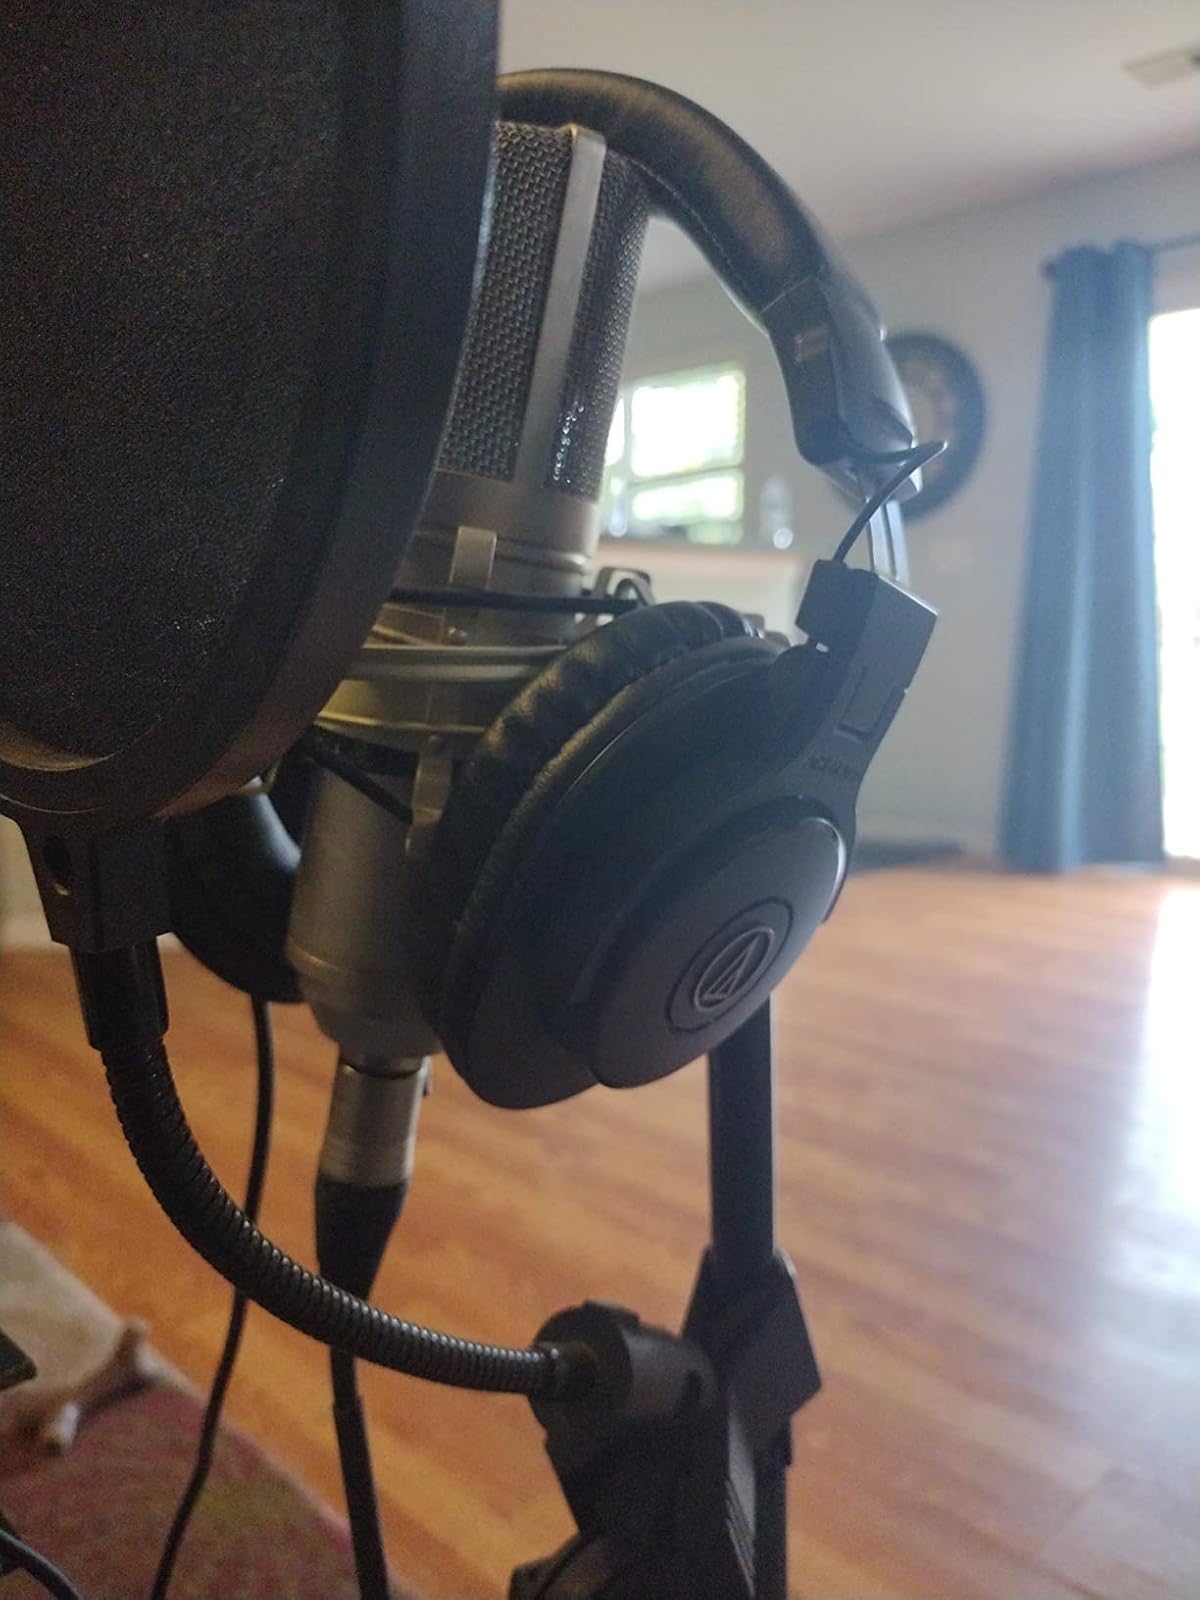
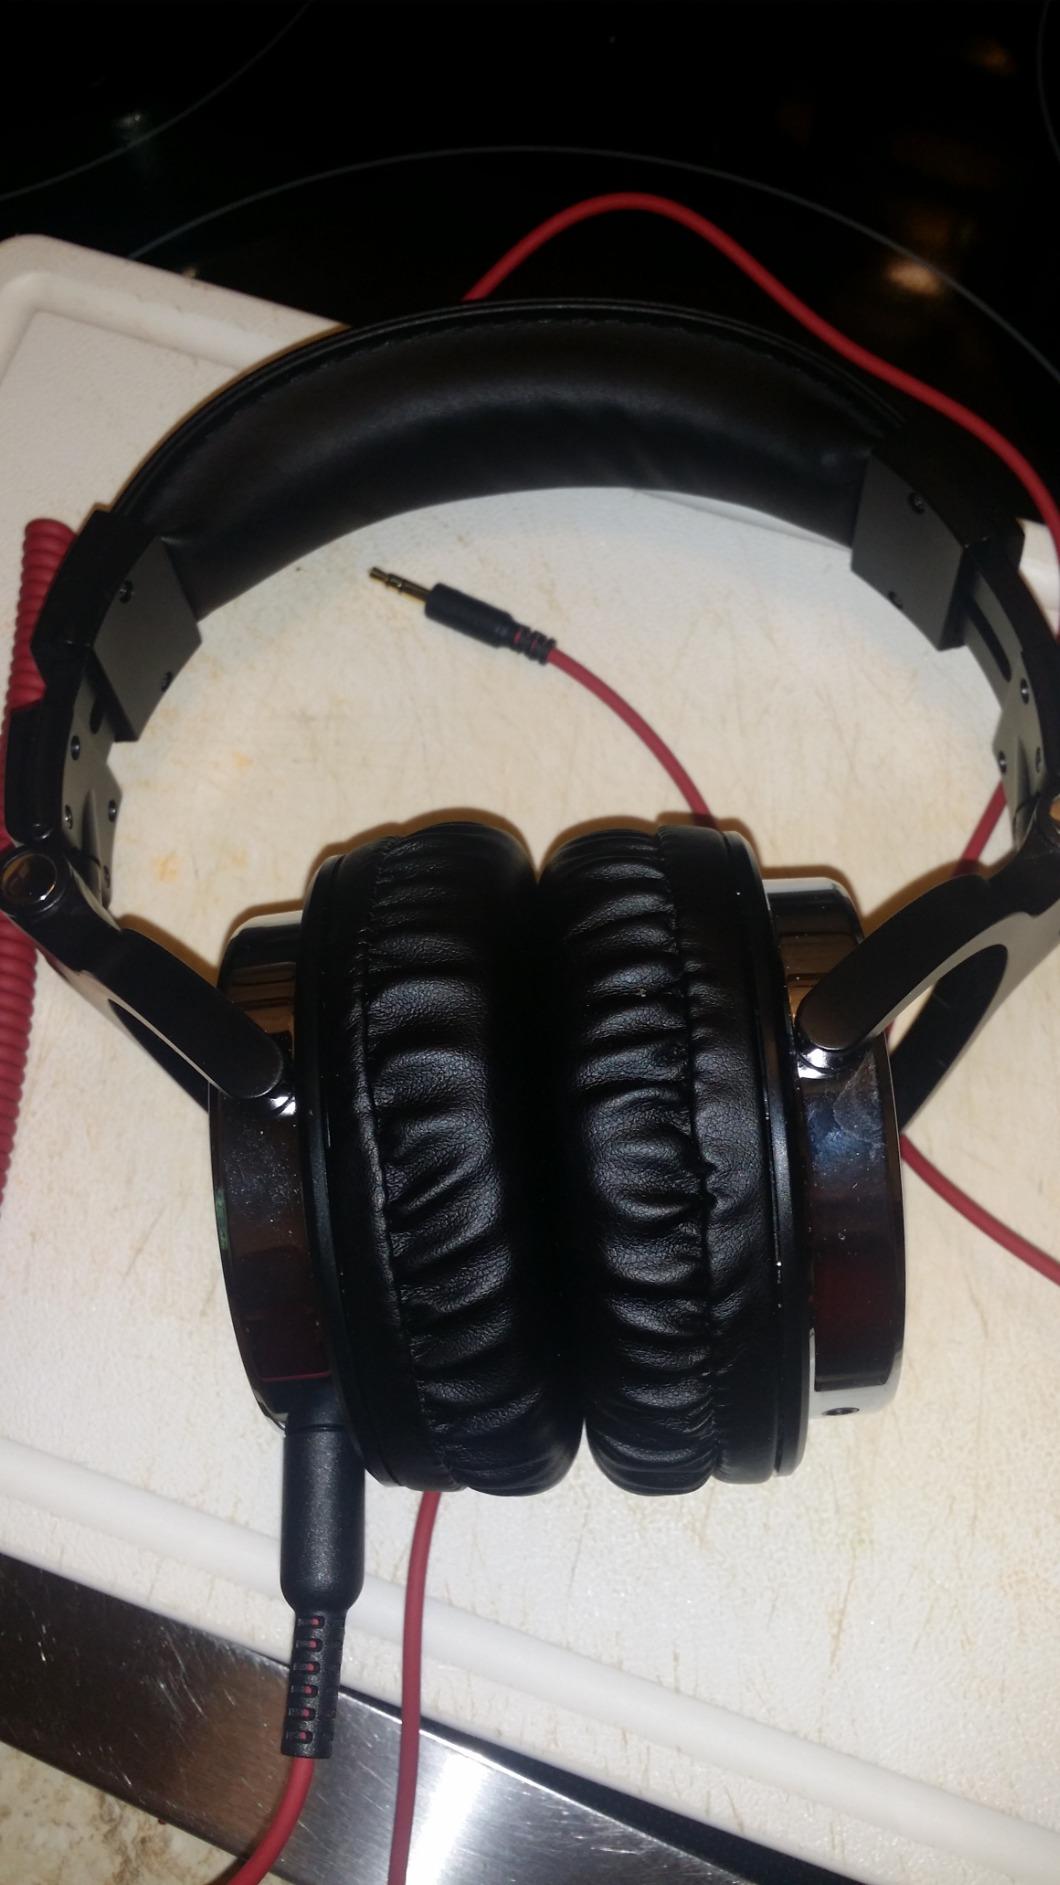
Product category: headphones
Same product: no